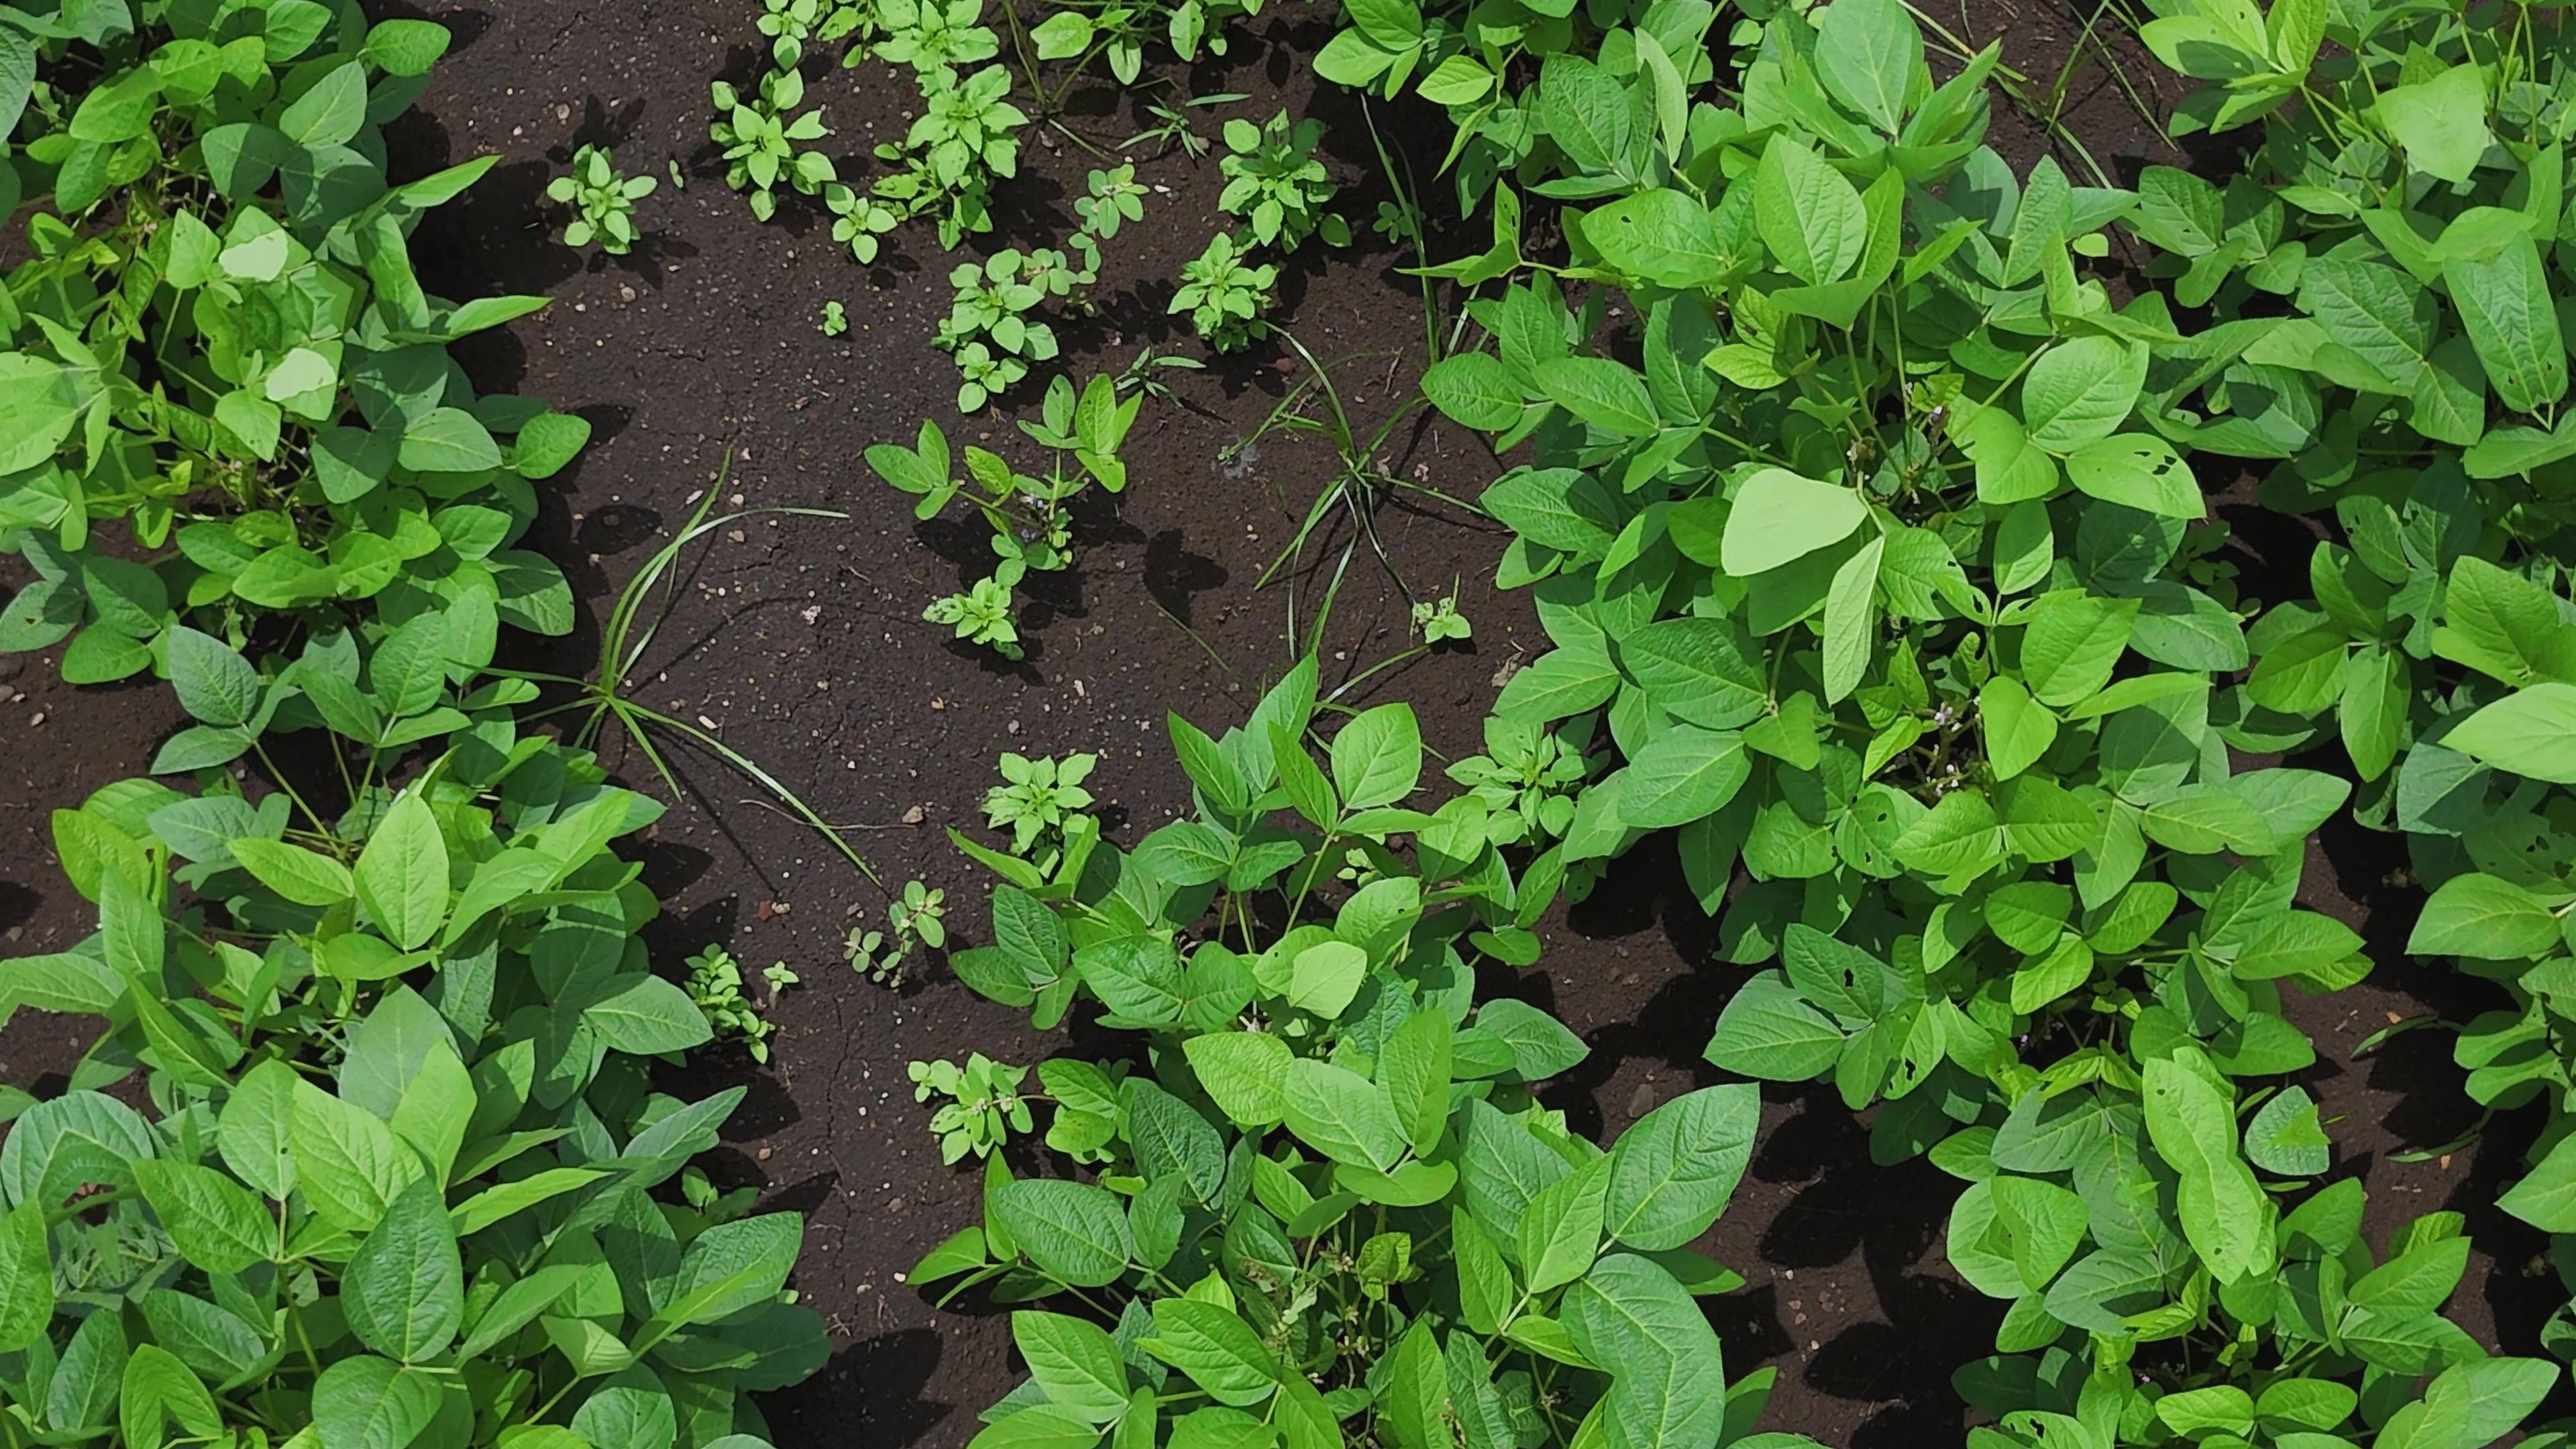
Label: Healthy